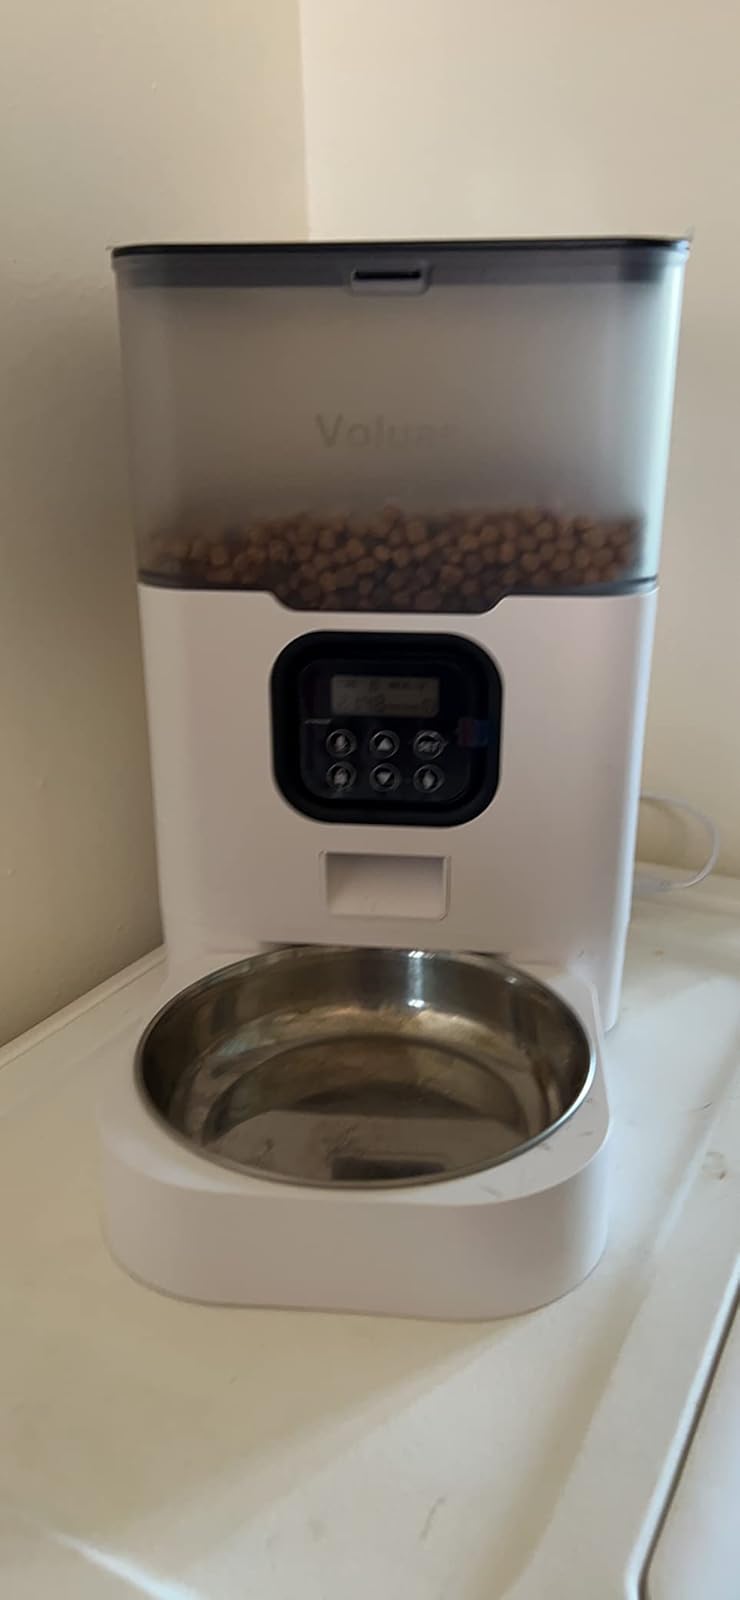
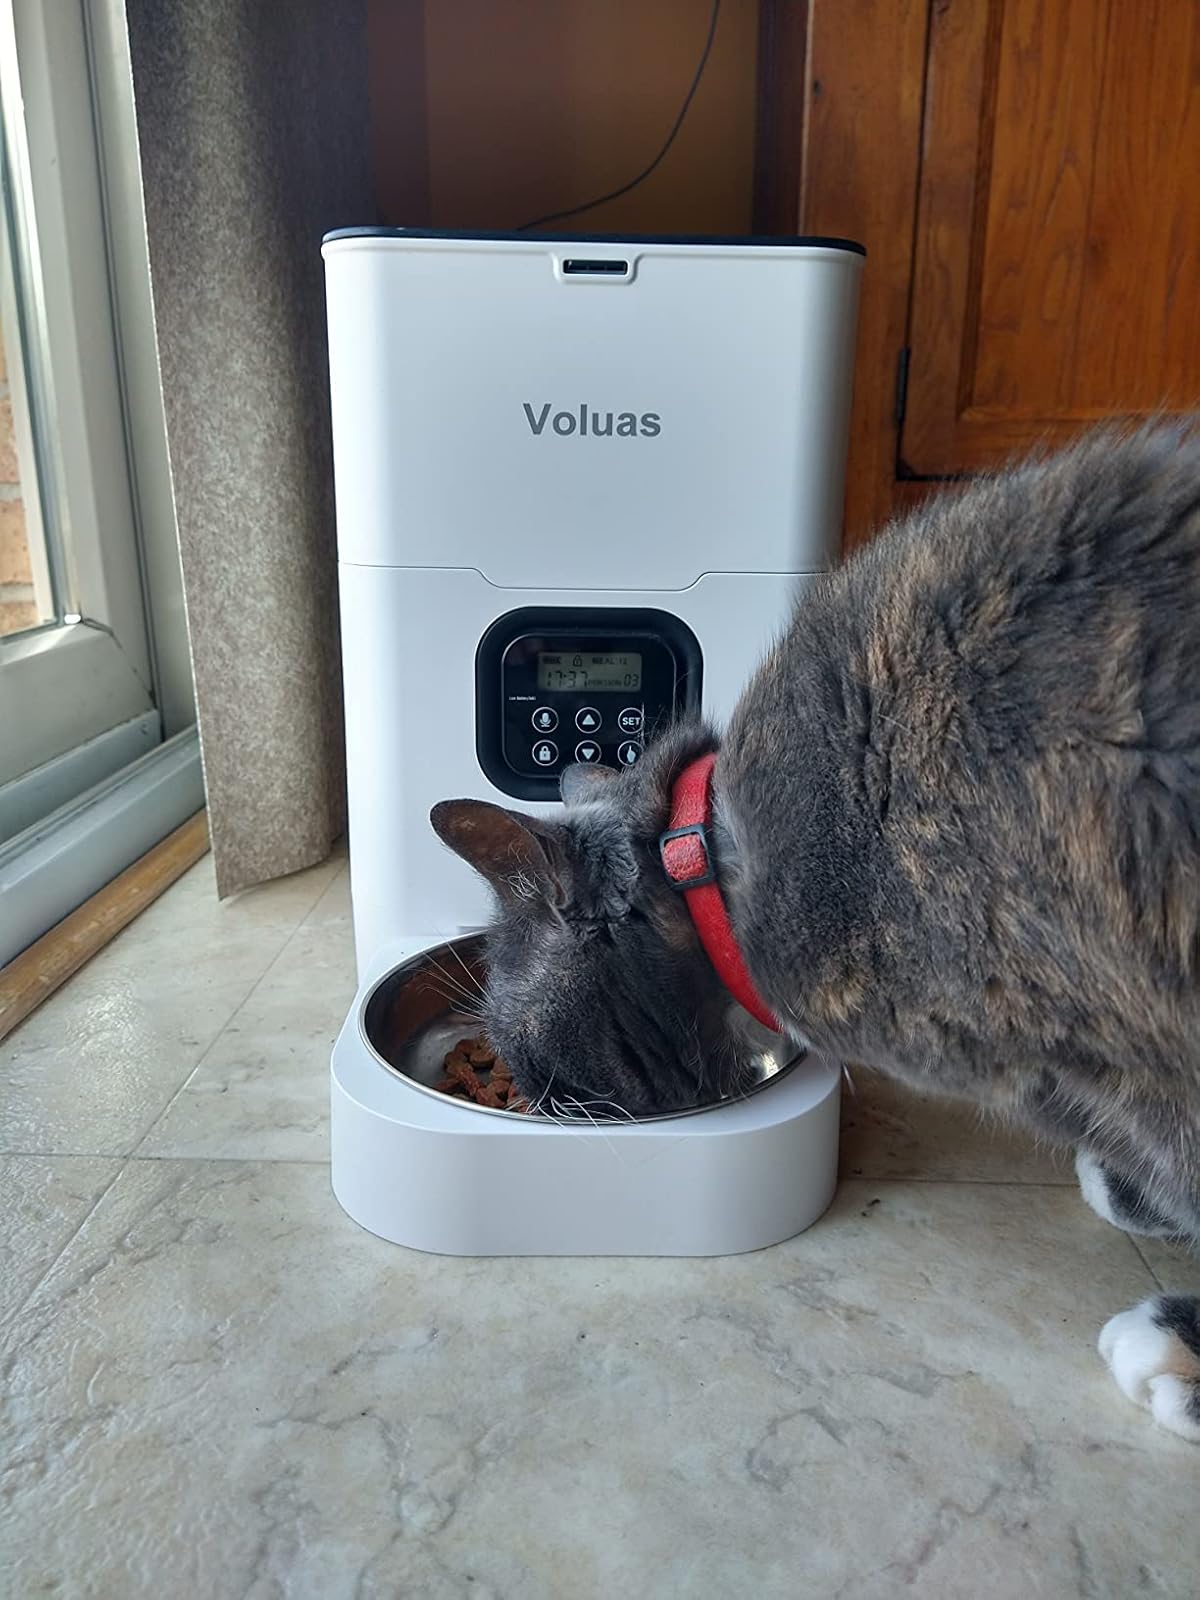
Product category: items_feeder
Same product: no